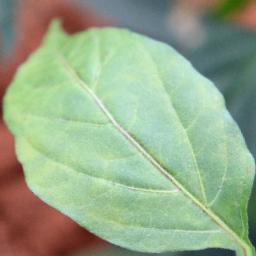
Label: healthy